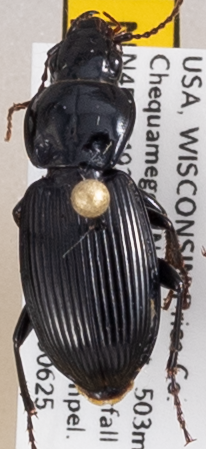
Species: Pterostichus novus
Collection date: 2019-06-25
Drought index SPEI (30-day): -0.084
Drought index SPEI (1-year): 1.28
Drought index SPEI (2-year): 1.084